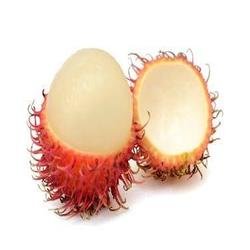
Label: Rambutan